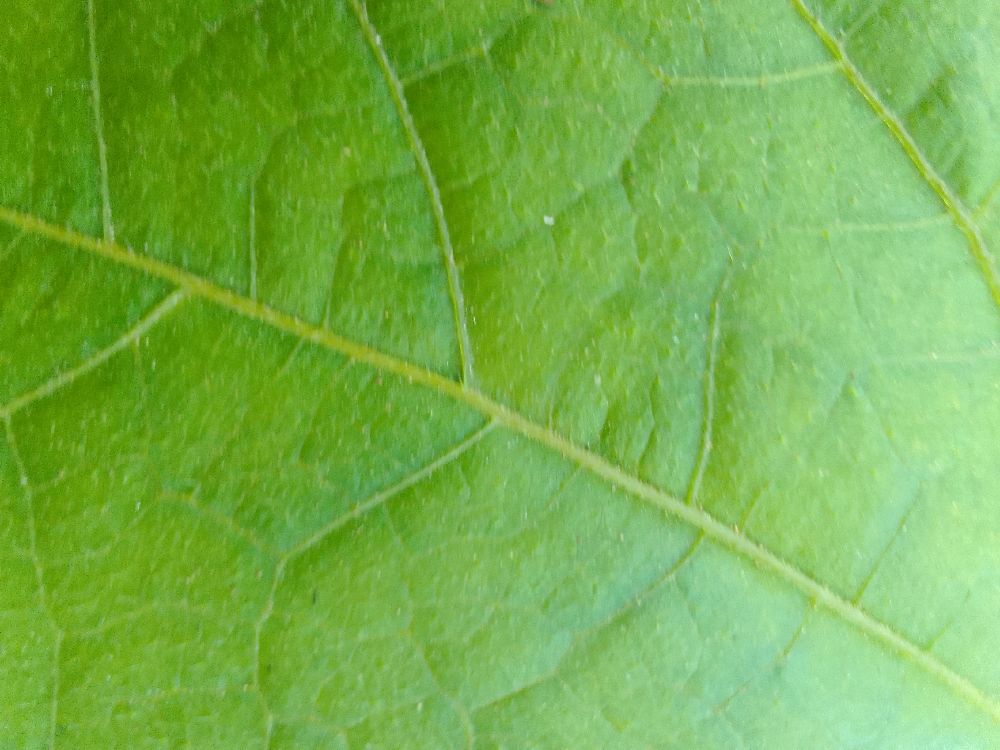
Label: healthy